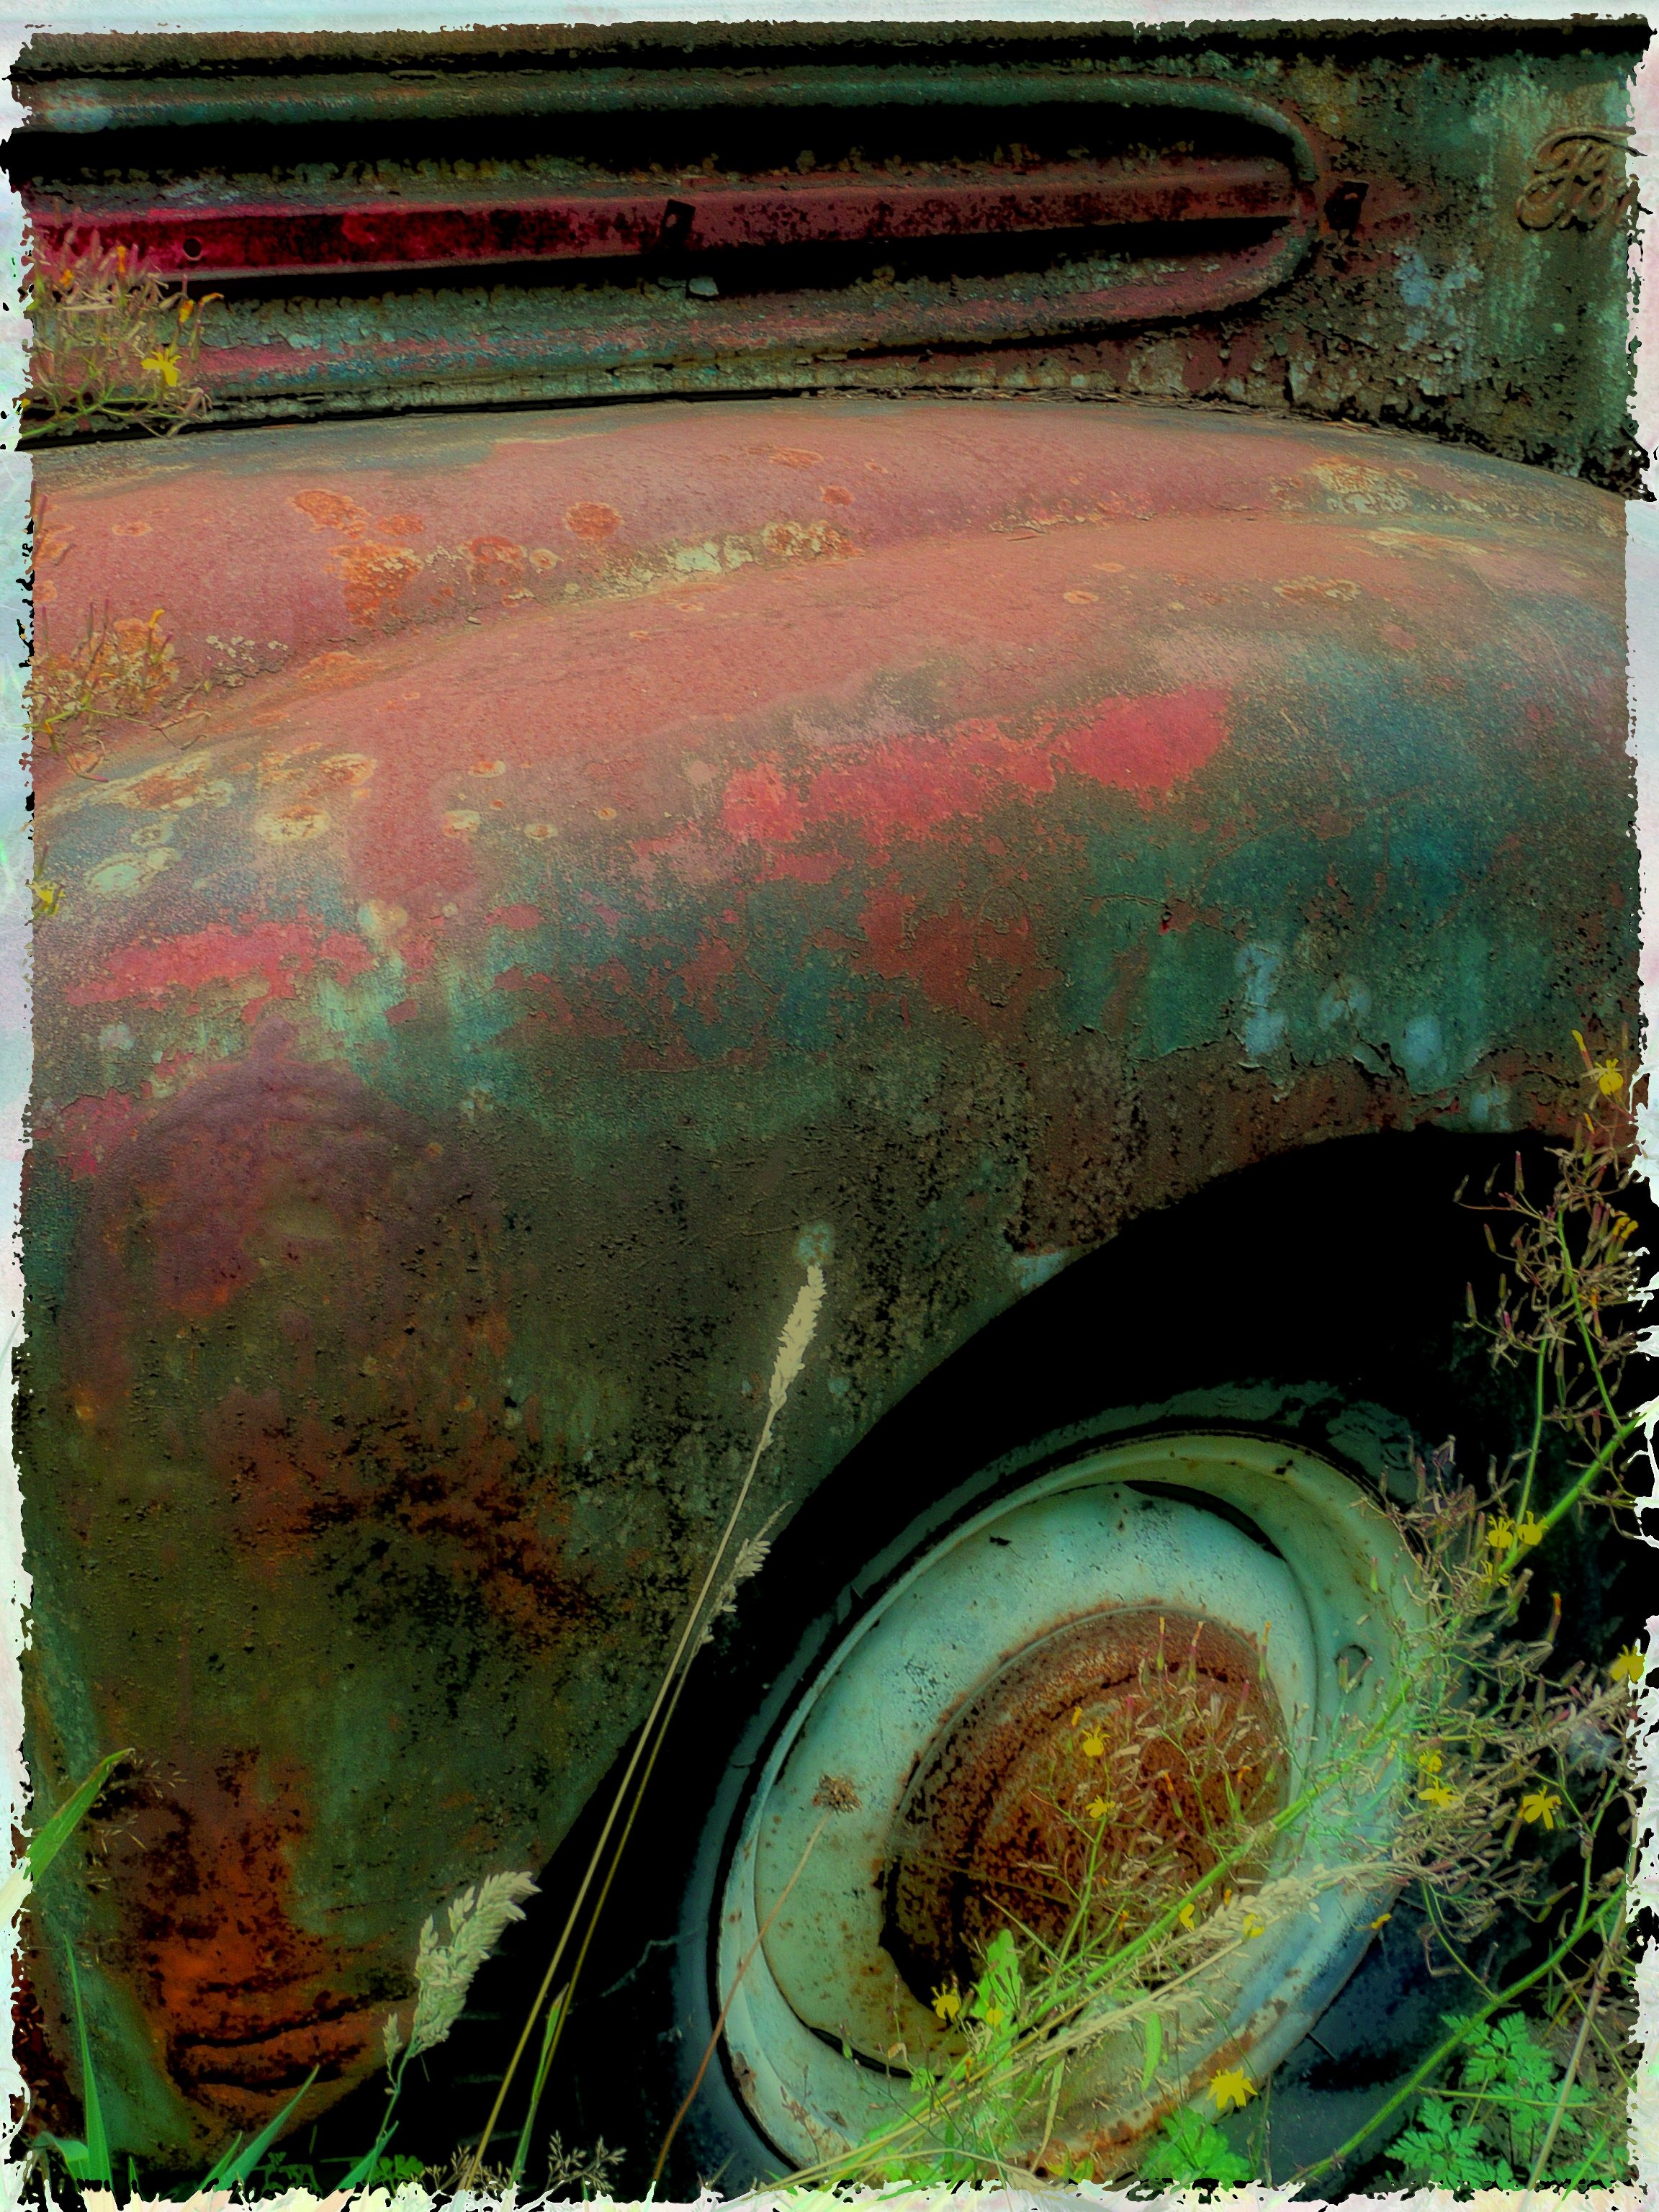
old, transportation, truck, green, vehicle, color, tire, painting, art, rusty, modern art, mudguard, splash board, car wing